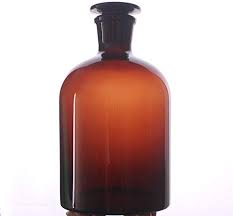
Waste category: glass